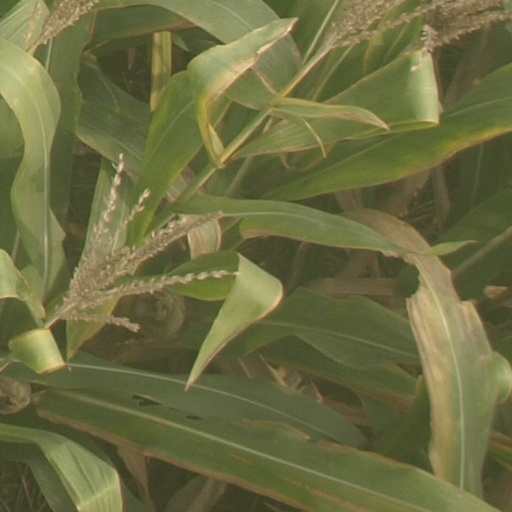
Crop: maize; corn